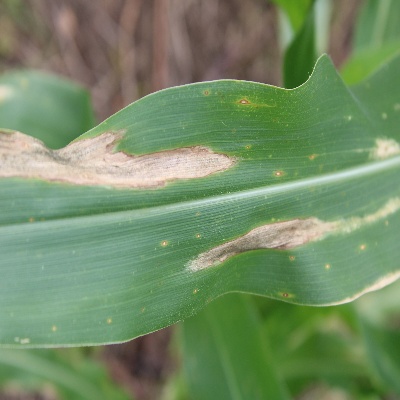
Crop: Maize
Condition: leaf spot